Newport, Pembrokeshire

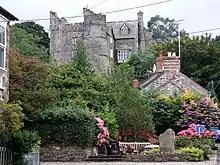
Newport Castle

Newport Castle, built by FitzMartin, is situated on a spur of Carn Ingli which overlooks Newport and much of the surrounding countryside. Though in ruins since at least the 17th century, it is impressive due to its situation; a house incorporating the castle walls, which faces west over the town, the bay and the Irish Sea, is still inhabited.